Boulevard de Magenta

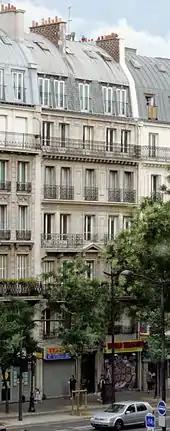
An immeuble de rapport on the Boulevard de Magenta

It is named after the battle of Magenta, a battle fought on 4 June 1859 near Magenta in Italy. It was a victory by the Piedmontais of the kingdom of Piedmont-Sardinia and by the French armée d'Italie under general Patrice de MacMahon and Napoléon III over the Austrians under Guylay.